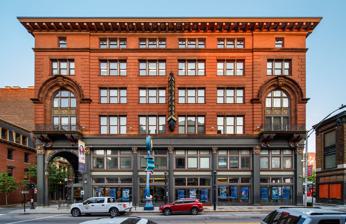
Building: Shepard Company Building
Country: United States of America
Year built: 1903
Historic building in Providence, Rhode Island, U.S. United States historic place Shepard Company Building U.S. National Register of Historic Places U.S. Historic district Contributing property Washington Street facade Show map of Rhode Island Show map of the United States Location Providence, Rhode Island Coordinates 41°49′24″N 71°24′50″W / 41.82333°N 71.41389°W / 41.82333; -71.41389 Architect Martin & Hall , others Part of Downtown Providence Historic District ( ID84001967 ) NRHP reference No. 76000003 Significant dates Added to NRHP August 11, 1976 Designated CP February 10, 1984 The Shepard Company Building is a historic building at 255 Westminster Street and 72-92 Washington Street in downtown Providence, Rhode Island . A prominent landmark, it housed Shepard's, Providence's most prestigious department store, and one of the largest in New England, from 1903 to 1974, beginning as a single building built in the 1870s at Clemence and Washington and continually expanding until it occupied the entire block between Westminster, Clemence, Washington and Union Streets. Shepard's department store logo After Shephard's closed, the building stood vacant for almost 20 years, until the Providence Preservation Society organized a charrette to determine the building's future. As a result, the building was bought by the State of Rhode Island , and is now the location of the Providence Campus of the University of Rhode Island , the Rhode Island Department of Education , and other state offices and education-related facilities. History The building following a 1923 fire. The building grew in stages, starting as a modest three-story Italianate structure at the corner of Clemence and Washington in 1880. Beginning in 1896 the company embarked on a rapid expansion, designed by Martin & Hall , which was largely completed by 1903. By 1909, the store boasted of having a restaurant which could serve 4100, a laundry, a refrigerating and ice-making plant, a fur storage room, and a complete printing plant. The building was struck by fire in March 1923, causing over one million dollars worth of damage, but rebuilt under Hall's supervision. The department store's business was hurt by the development of suburbs and shopping malls in the 1960s. In 1973 the store went bankrupt and was purchased by the Eastern Dry Goods Company. A spokesperson for Eastern Dry Goods told The New York Times in September 1973 that the store "will probably have to be liquidated because of their many problems." The store closed for good in 1974. During the next few years the building was leased to various tenants, and was vacant by the early 1990s. In 1976, the building was listed on the National Register of Historic Places . In the 1990s the Providence Preservation Society organized a charrette to determine the building's future. In 1993, it was announced that the landmark building was purchased by the Rhode Island Port Authority for "nearly $2.3 million." The announced plan was to open a history museum on the first two floors, to be operated by the Rhode Island Heritage Center. The remainder of the building would be used as office space for up to 500 state workers, including the state Environmental Management Department, the Council on the Arts, and the Library Services department. When the University of Rhode Island faced losing the space its Providence Campus was using in the Providence Place mall, it decided to move into the Shepard Company Building. The 1996 rehabilitation and renovation of the building to accommodate the school was designed by David Presbrey, and included another sidewalk clock on Washington Street. The building is currently owned by the State of Rhode Island and houses not only URI's Alan Feinstein Campus, but also the Rhode Island Department of Education , and other state offices. Gallery A general view of the building The Westminster Street entrance and clock in 2019 A close-up of the arched entrance at Westminster and Union A decorative column The Shepard sign See also National Register of Historic Places listings in Providence, Rhode Island References